Toronto South (provincial electoral district)

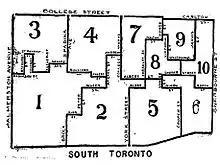
Toronto South riding, created in 1894

Toronto South, also known as South Toronto, was a provincial riding that was created in Toronto, Ontario in 1894. In 1886, Toronto was represented as one entire riding that elected three members. In 1894 this riding was split into four parts of which Toronto South was one. It occupied the southern part of the old city of Toronto. From 1908 to 1914 it elected two members to the legislature.